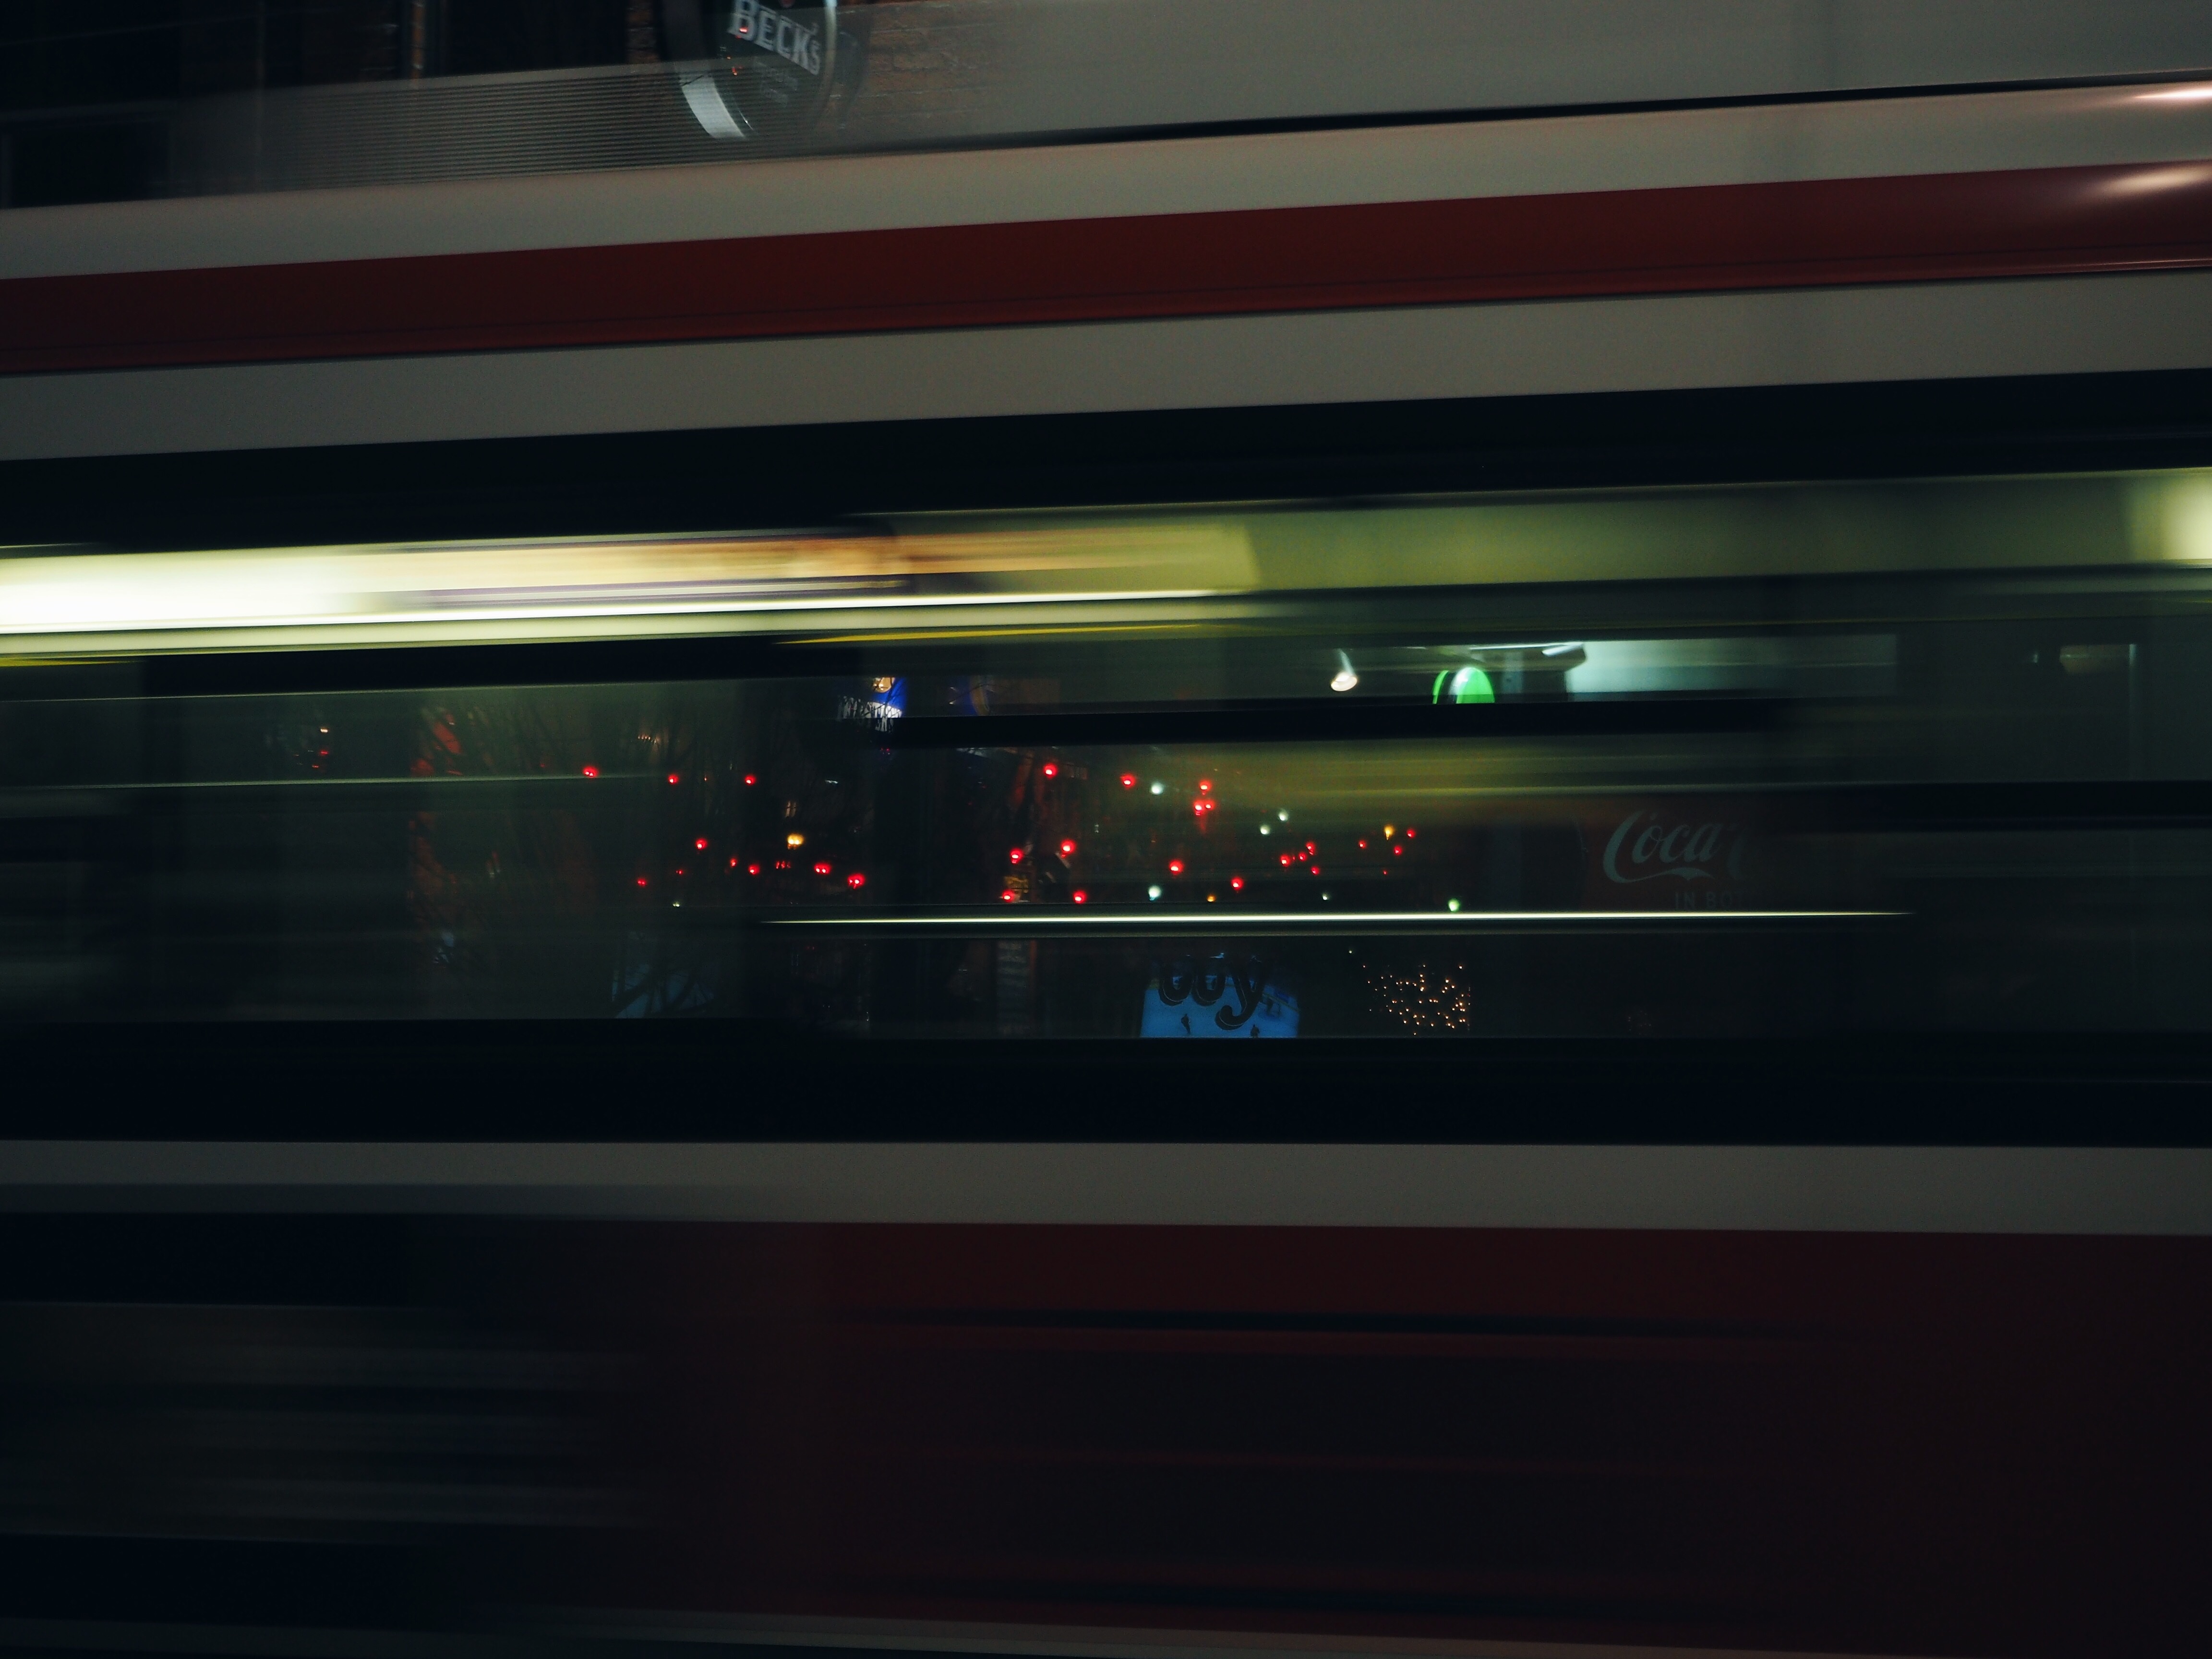
light, abstract, night, train, room, speed, movement, lighting